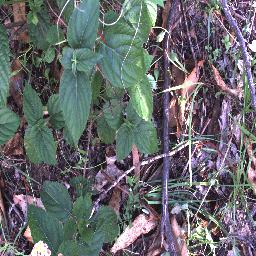
Label: lantana